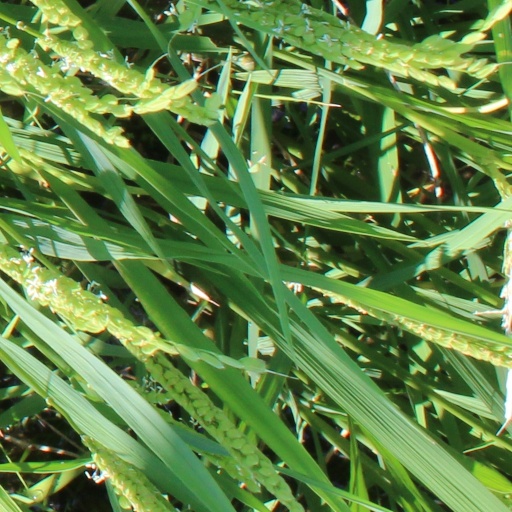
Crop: rice